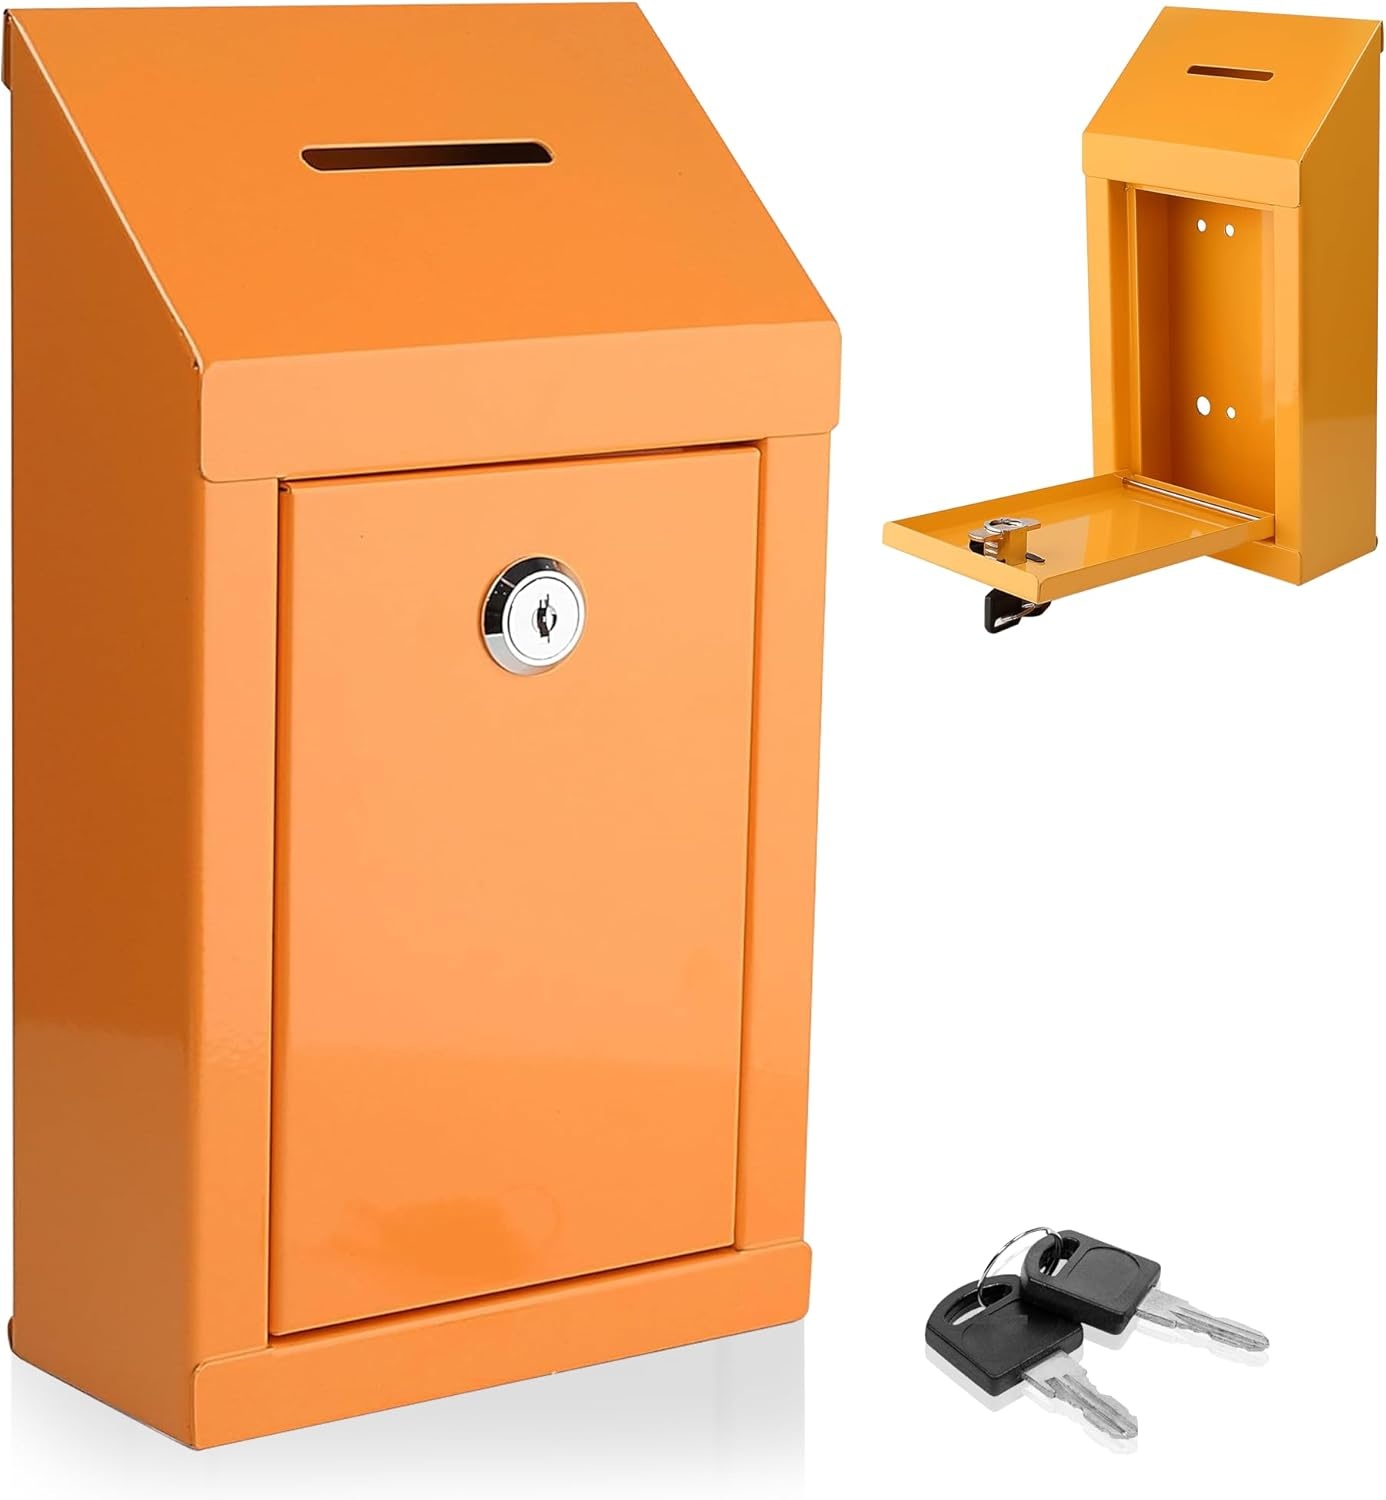
Metal Donation Box-Suggestion Box with Slot and lock-Cash Lock box for Money-Secure Drop Box-Comment and ballot voting box-comes with pre-drilled holes for easy wall mounting 10 X 6 X 2.5"(Orange)
Overview Brand : My Charity Boxes Product Dimensions : 3"D x 6"W x 10"H Lock Type : Key Color : Orange Material : Metal Special Feature : Portable Mounting Type : Wall Mount Included Components : Metal box with lock and set of keys Alarm : Lock Water Resistance Level : Not Water Resistant About this item Metal Donation box,collection box,Suggestion Box Secure donation box, easy to mount on walls or counters Lock with 2 keys included - door opens down Nice display Area, Light weight and secure
Brand: My+Charity+Boxes
Category: Home & Garden > Decor > Piggy Banks & Money Jars > Money Jars